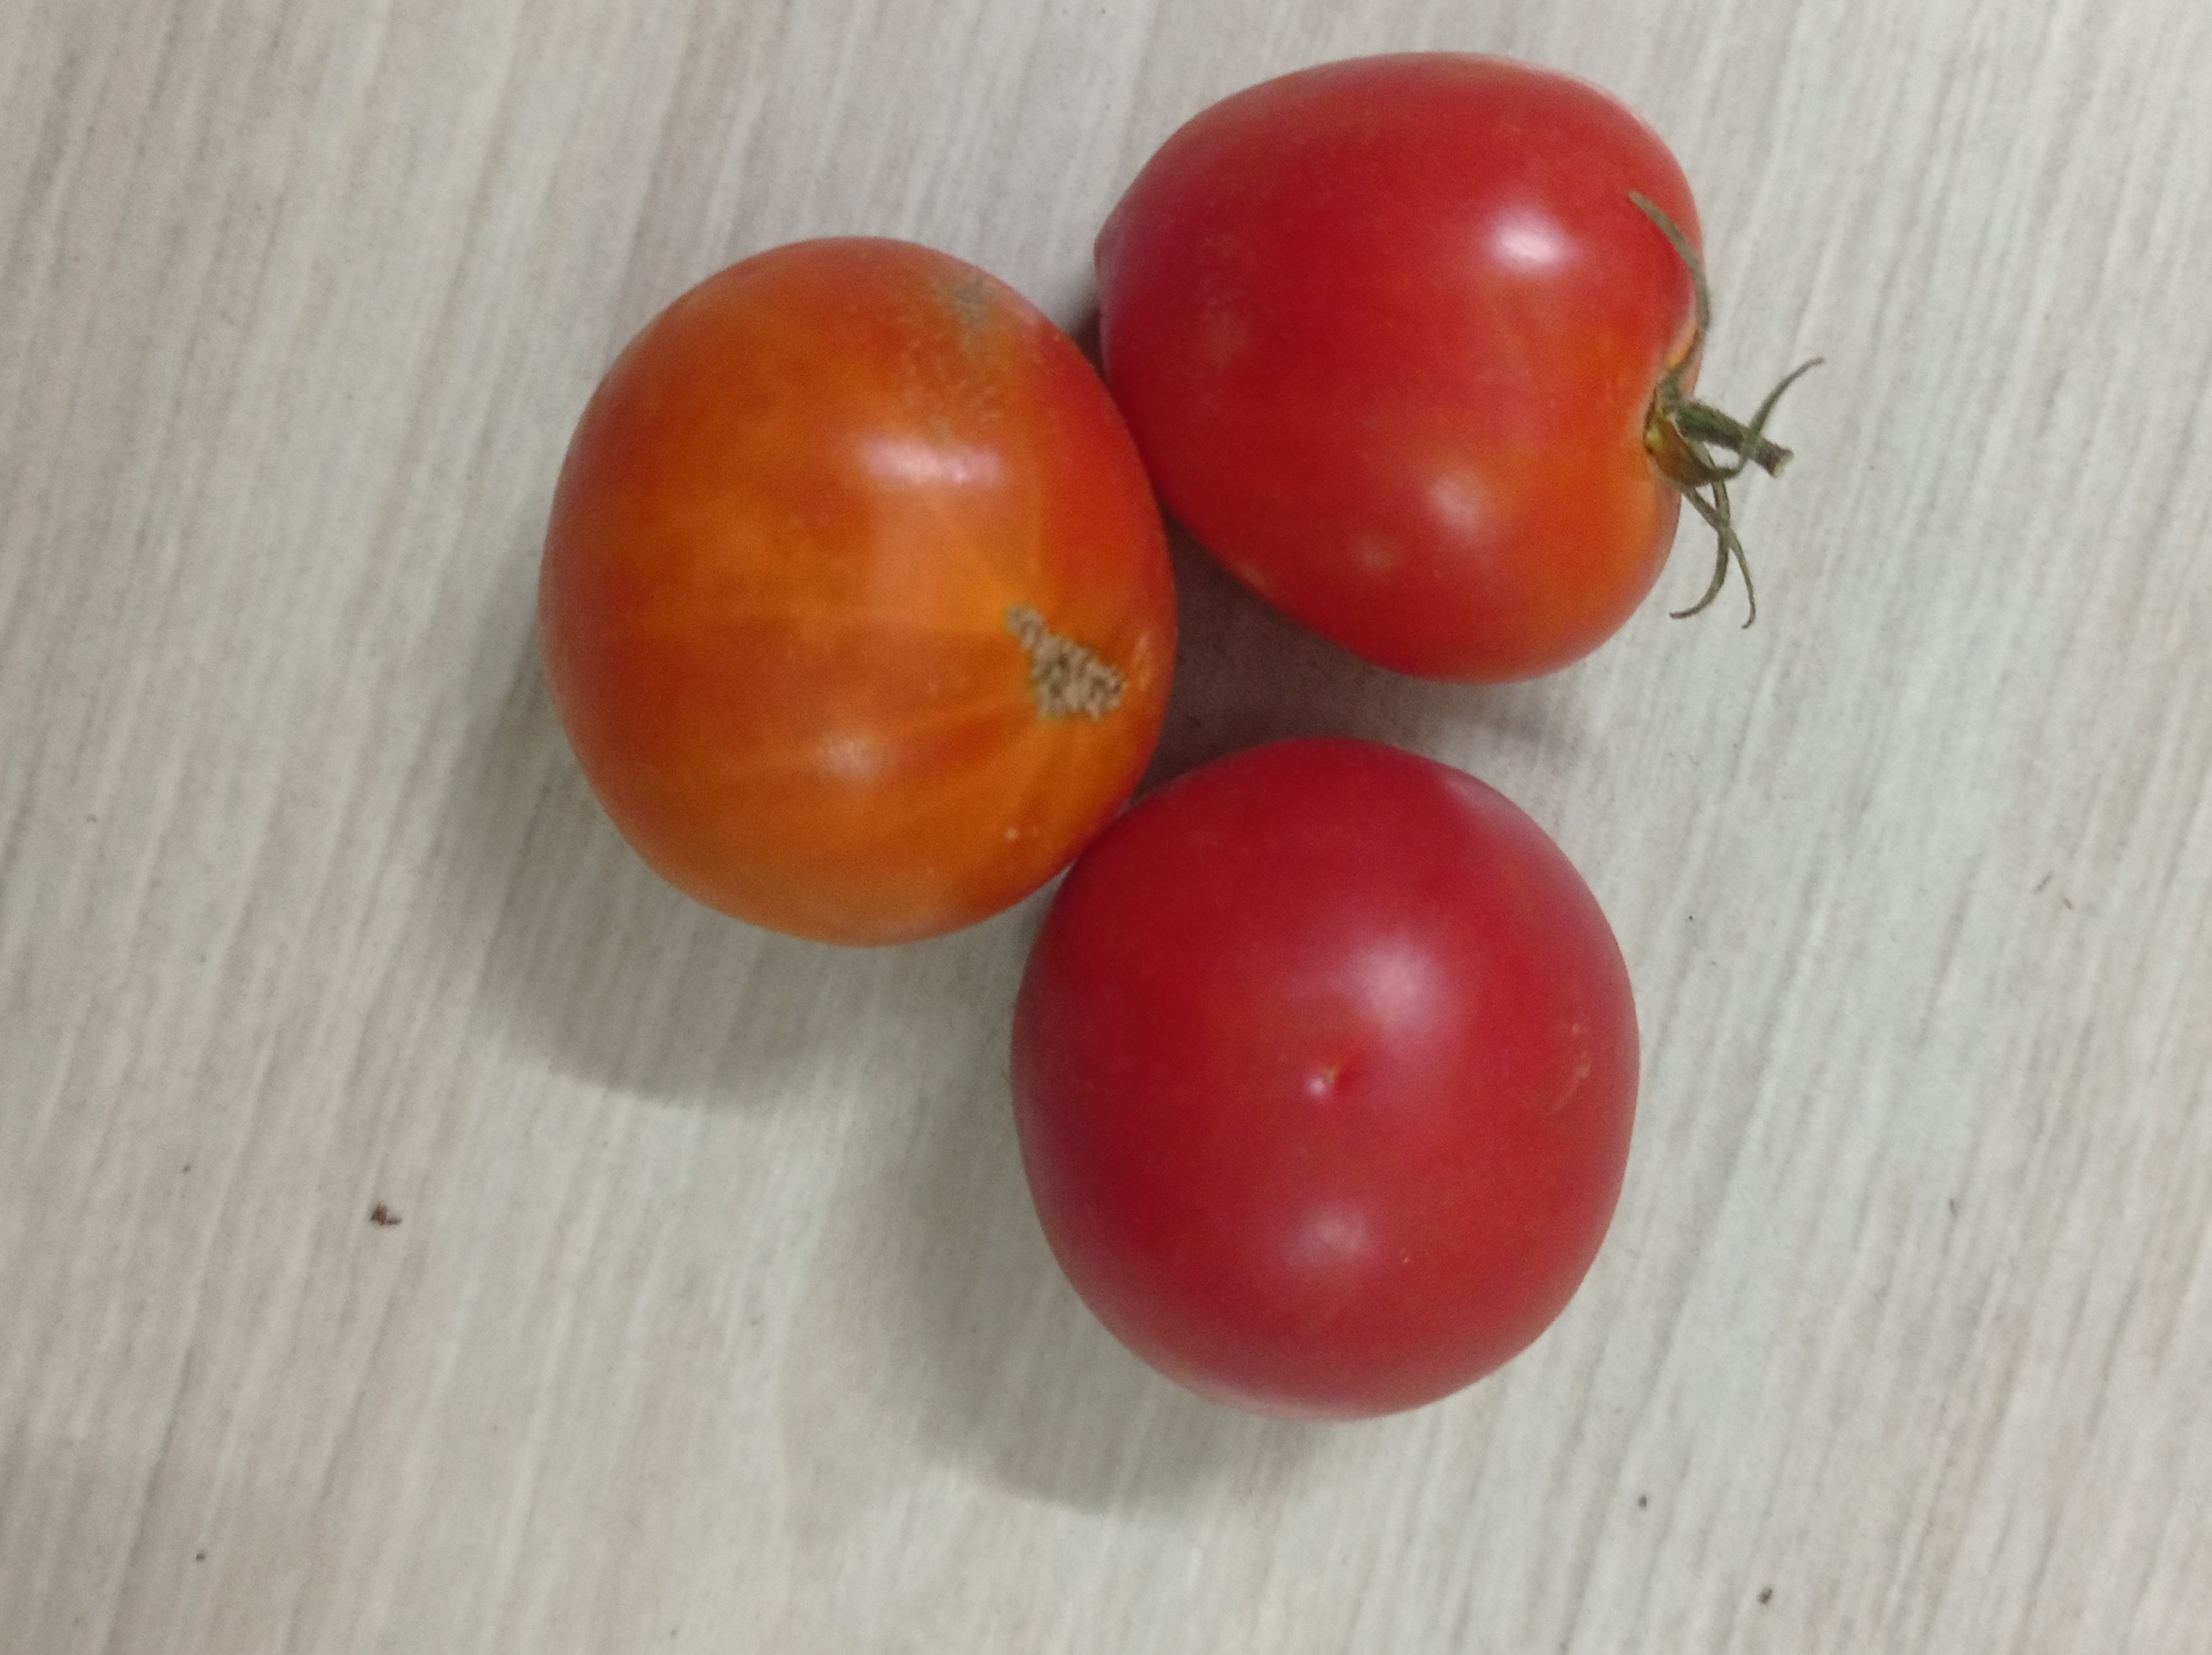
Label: Fresh